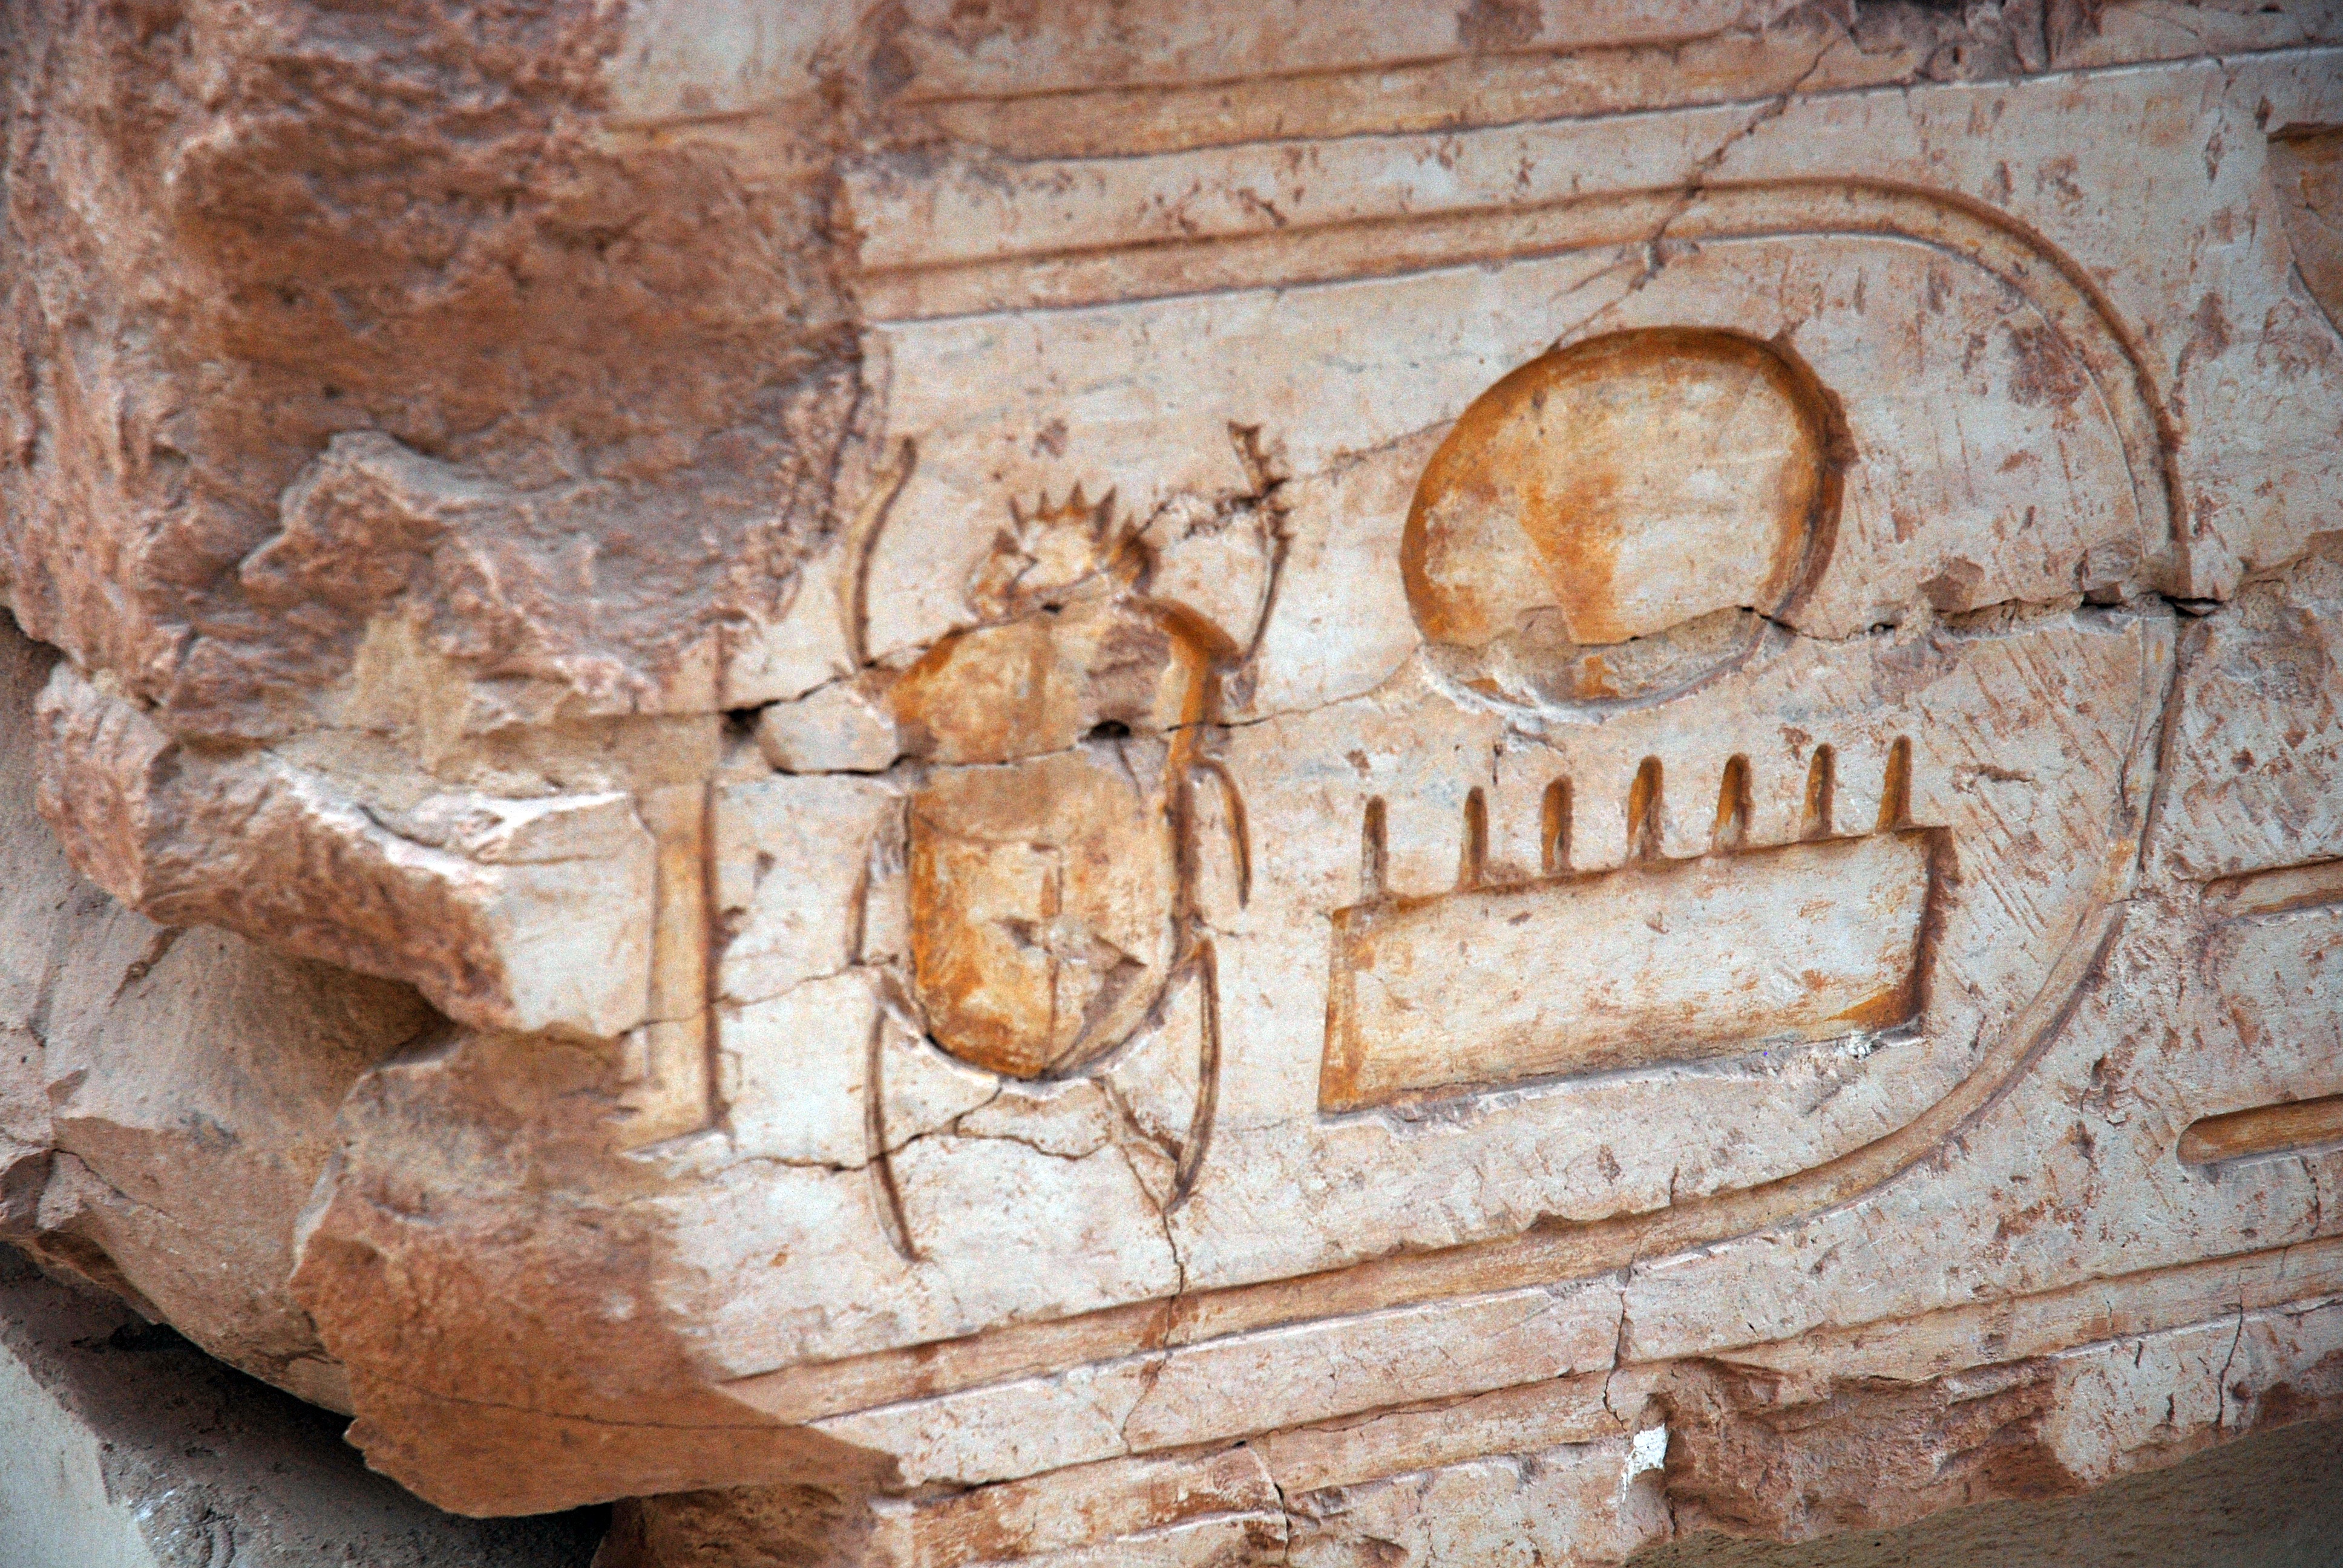
rock, structure, wood, old, wall, summer, entrance, ancient, brick, egypt, sculpture, art, temple, columns, archeology, history, historical, carving, luxor, relief, monuments, the stones, archaeological site, stone carving, ancient history, temple of hatshepsut